The Origin of the Family, Private Property and the State

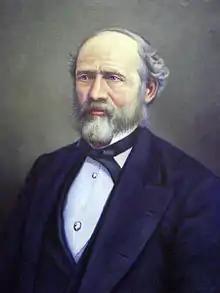
Lewis Henry Morgan (1818–1881), whose pioneering anthropological study of Native American peoples was adapted by Frederick Engels in "The Origin of the Family".

In the following chapter on family, Engels seeks to connect the transition into these stages with a change in the way that family is defined and the rules by which it is governed. Much of this is still taken from Morgan, although Engels begins to intersperse his own ideas on the role of family into the text. Morgan acknowledges four stages in the family.